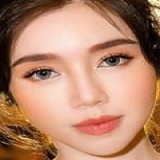
diễn viên Elly Trần